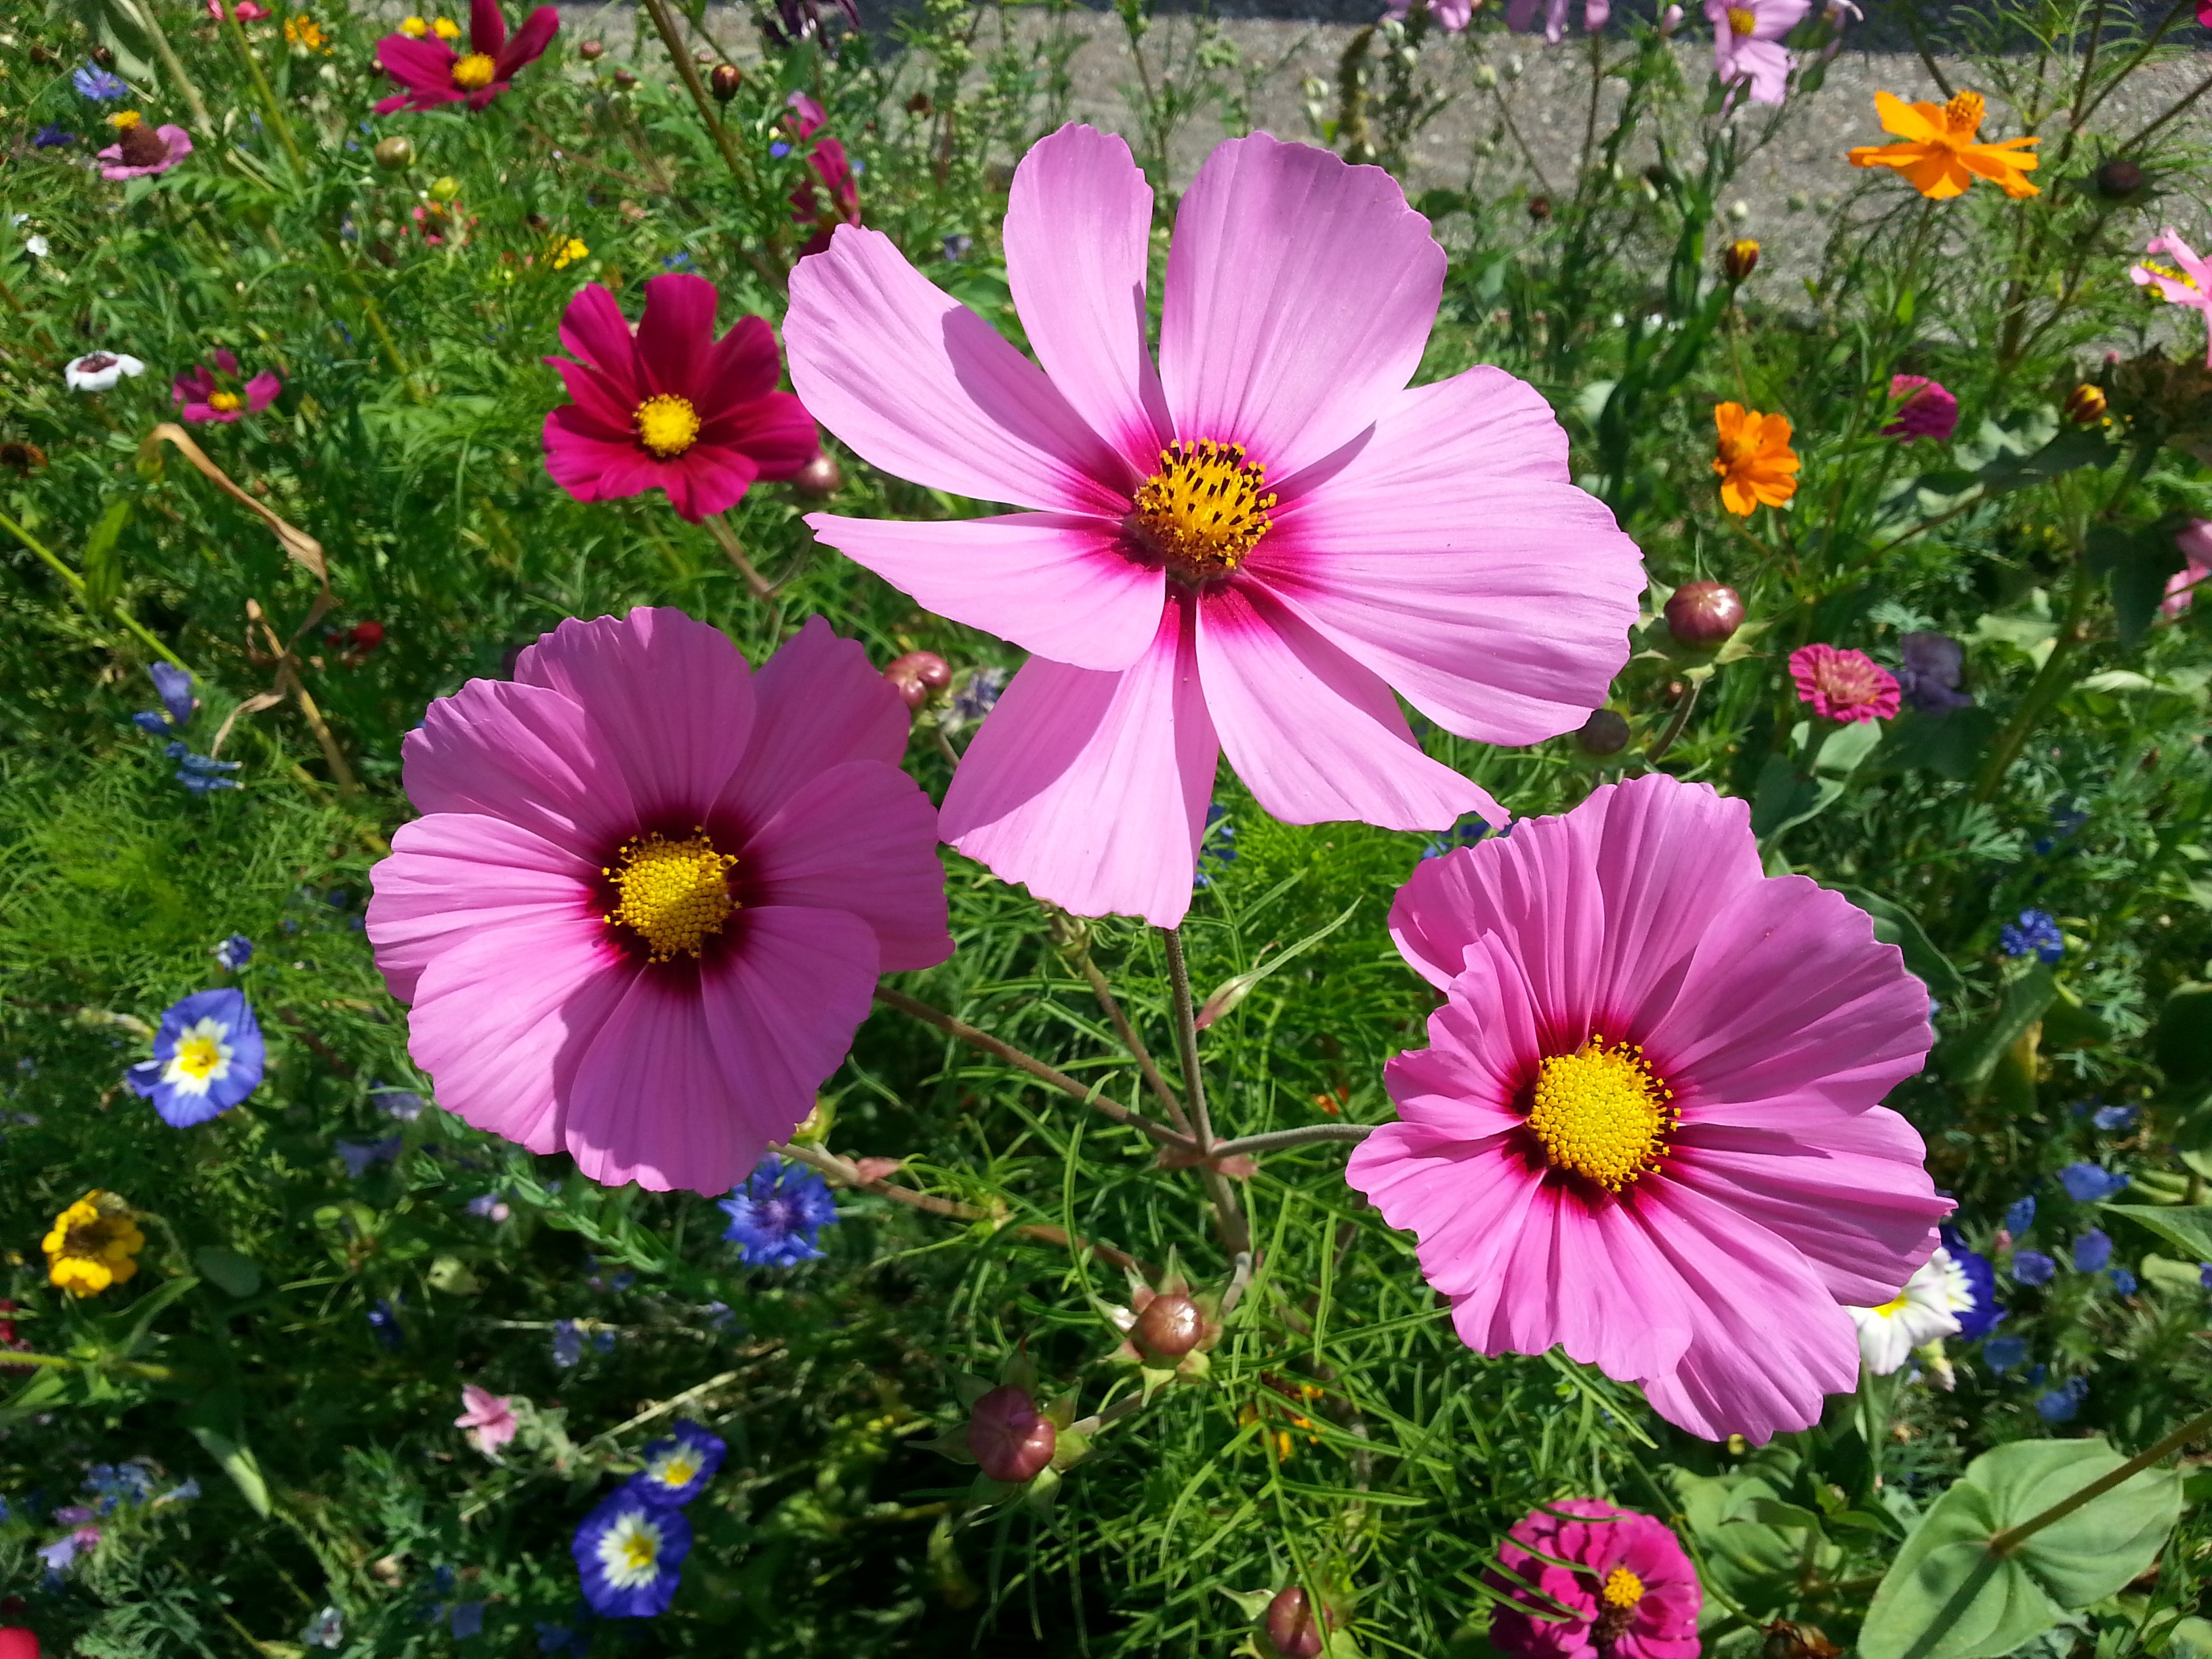
plant, field, meadow, cosmos, flower, petal, pink, flora, anemone, purple flower, filigree, flowering plant, daisy family, summer flower, annual plant, land plant, garden cosmos, summer posters